History of the western steppe

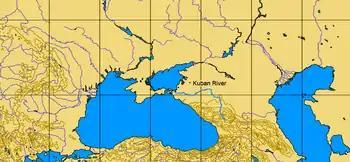
Black Sea region (steppe not marked). South-flowing rivers are the Dnieper, Don and Volga.

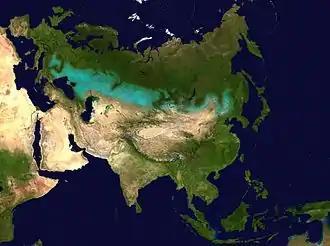
The Eurasian Steppe Belt (in )The marking includes a good bit of forest-steppe.In the far west note the Carpathian Mountains separating the Hungarian plain from the main steppe.

This article summarizes the History of the western steppe, which is the western third of the Eurasian steppe, that is, the grasslands of Ukraine and southern Russia. It is intended as a summary and an index to the more-detailed linked articles. It is a companion to History of the central steppe and History of the eastern steppe. All dates are approximate since there are few exact starting and ending dates. This summary article does not list the uncertainties, which are many. For these, see the linked articles.